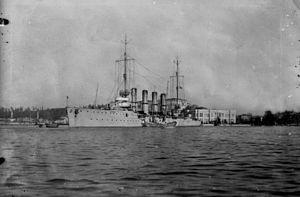
La classe Magdeburg est une classe de croiseurs légers construit pour la Kaiserliche Marine peu avant le début des années 1910. Quatre navires, le SMS Magdeburg, Breslau, Strassburg et Stralsund, furent conçus par les chantiers navals AG Weser, AG Vulcan et Kaiserliche Werft des villes de Brême, Stettin et Wilhelmshaven.
La bataille du cap Sarytch est une bataille navale qui eut lieu le 18 novembre 1914 au large du cap Sarytch, dans la mer Noire, pendant la Première Guerre mondiale. Elle opposa la flotte russe, commandée par le vice-amiral Eberhardt, aux navires allemands, battant pavillon turc mais à équipage entièrement germanique, les SMS Goeben et SMS Breslau, commandés par le contre-amiral Souchon. Elle se termina par la retraite de ces derniers.
Le SMS Breslau est un croiseur léger de la Marine impériale allemande, appartenant à la classe Magdeburg, mis sur cale en 1910 et lancé le 16 mai 1911. Il est mis par les Allemands au service de l'Empire ottoman sous le nom de Midilli en 1914. Il est coulé par une mine au large d'Imbros en 1918.